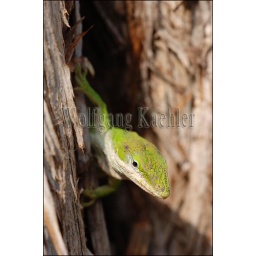
Usa, texas, hill country near hunt, green anole on tree